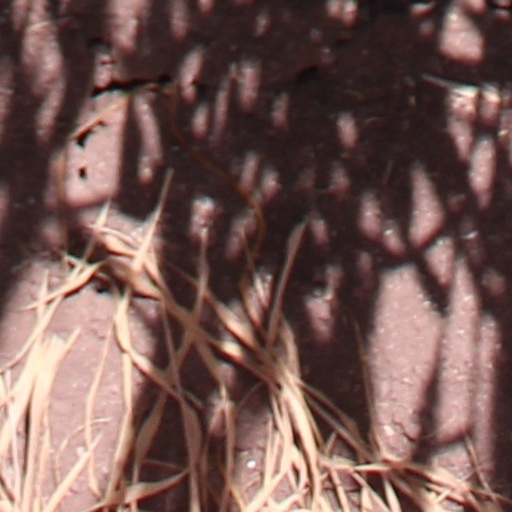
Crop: wheat